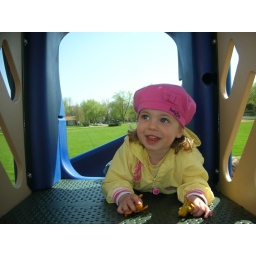
Beauty in a pink hat